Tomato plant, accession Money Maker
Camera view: vertical (180 deg); turntable rotation: 180 degrees
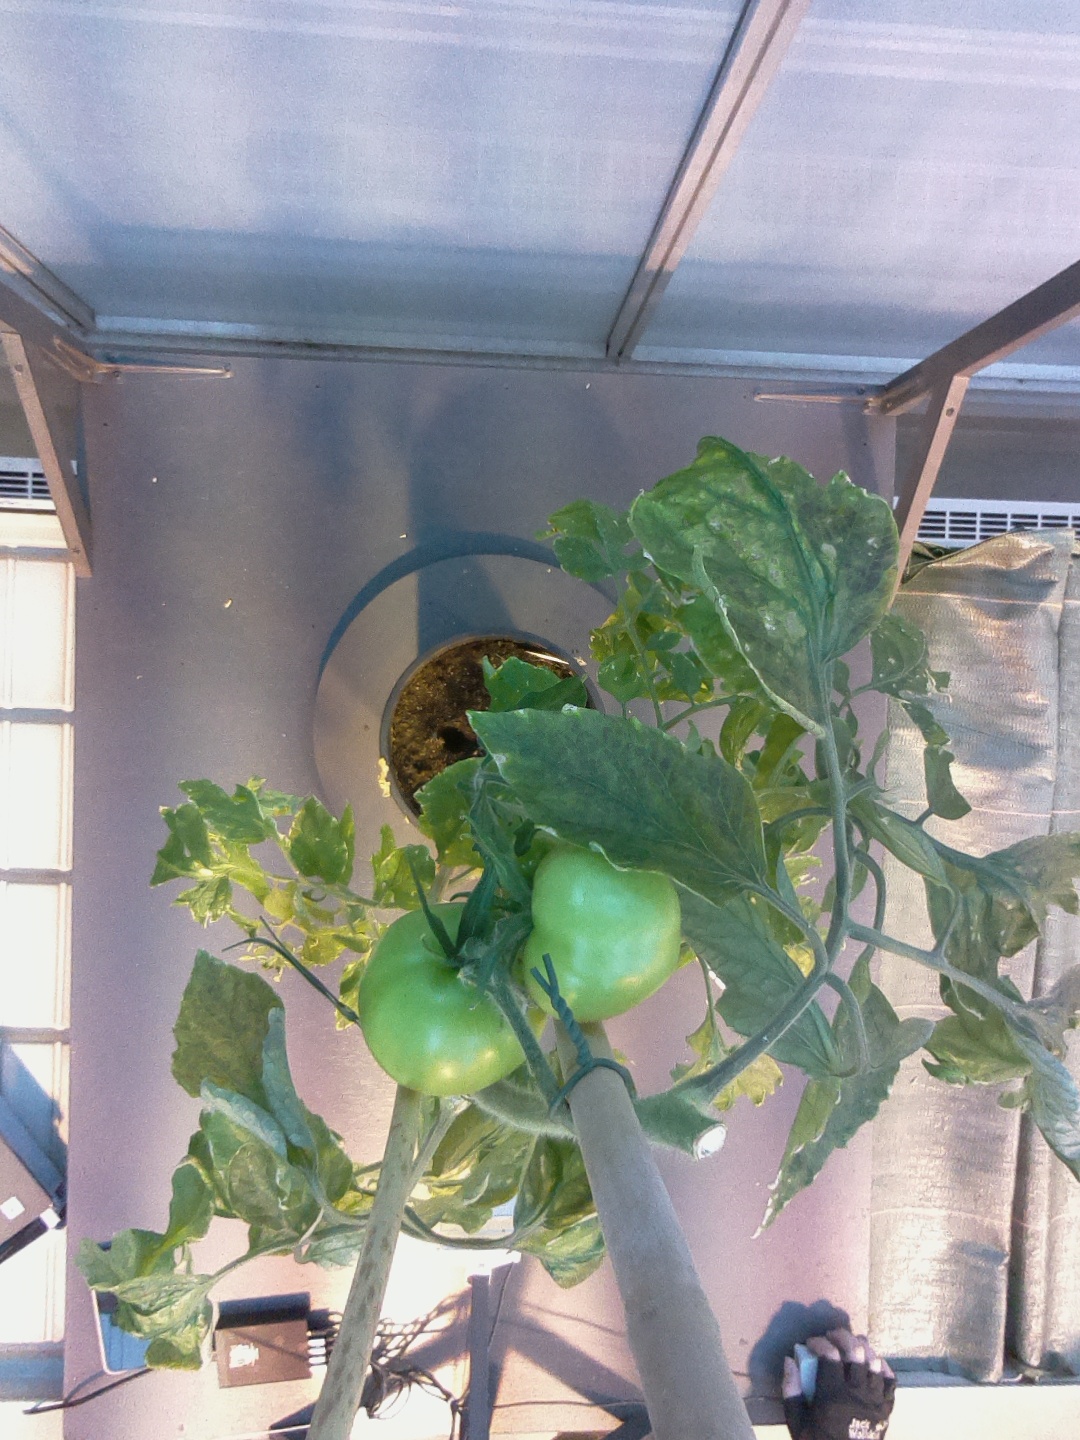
BBCH growth stage 79: 90% -100% of final fruit size